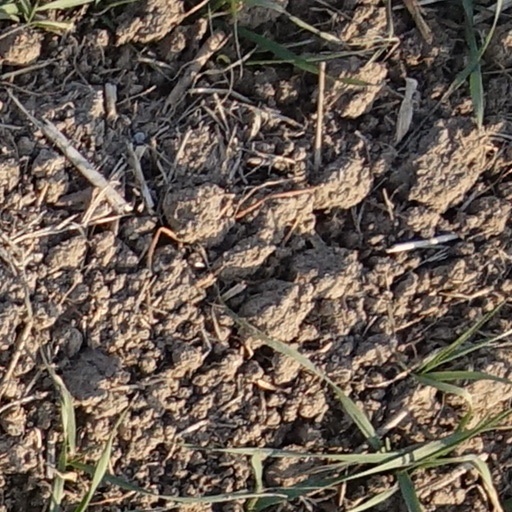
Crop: wheat